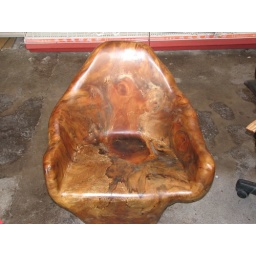
A wooden chair in a shop next to Zhen Wu Pavilion.